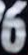
Number: 6